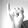
ASL letter: I